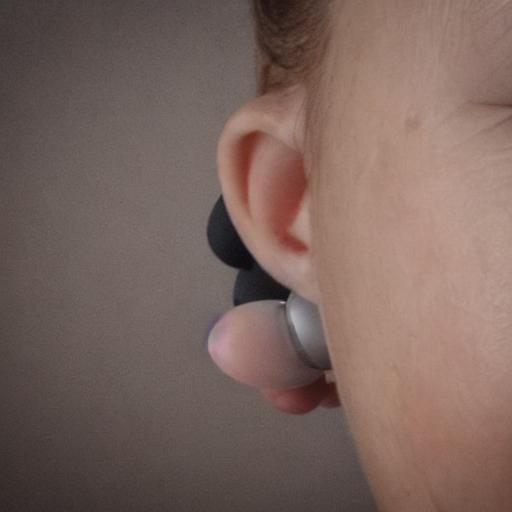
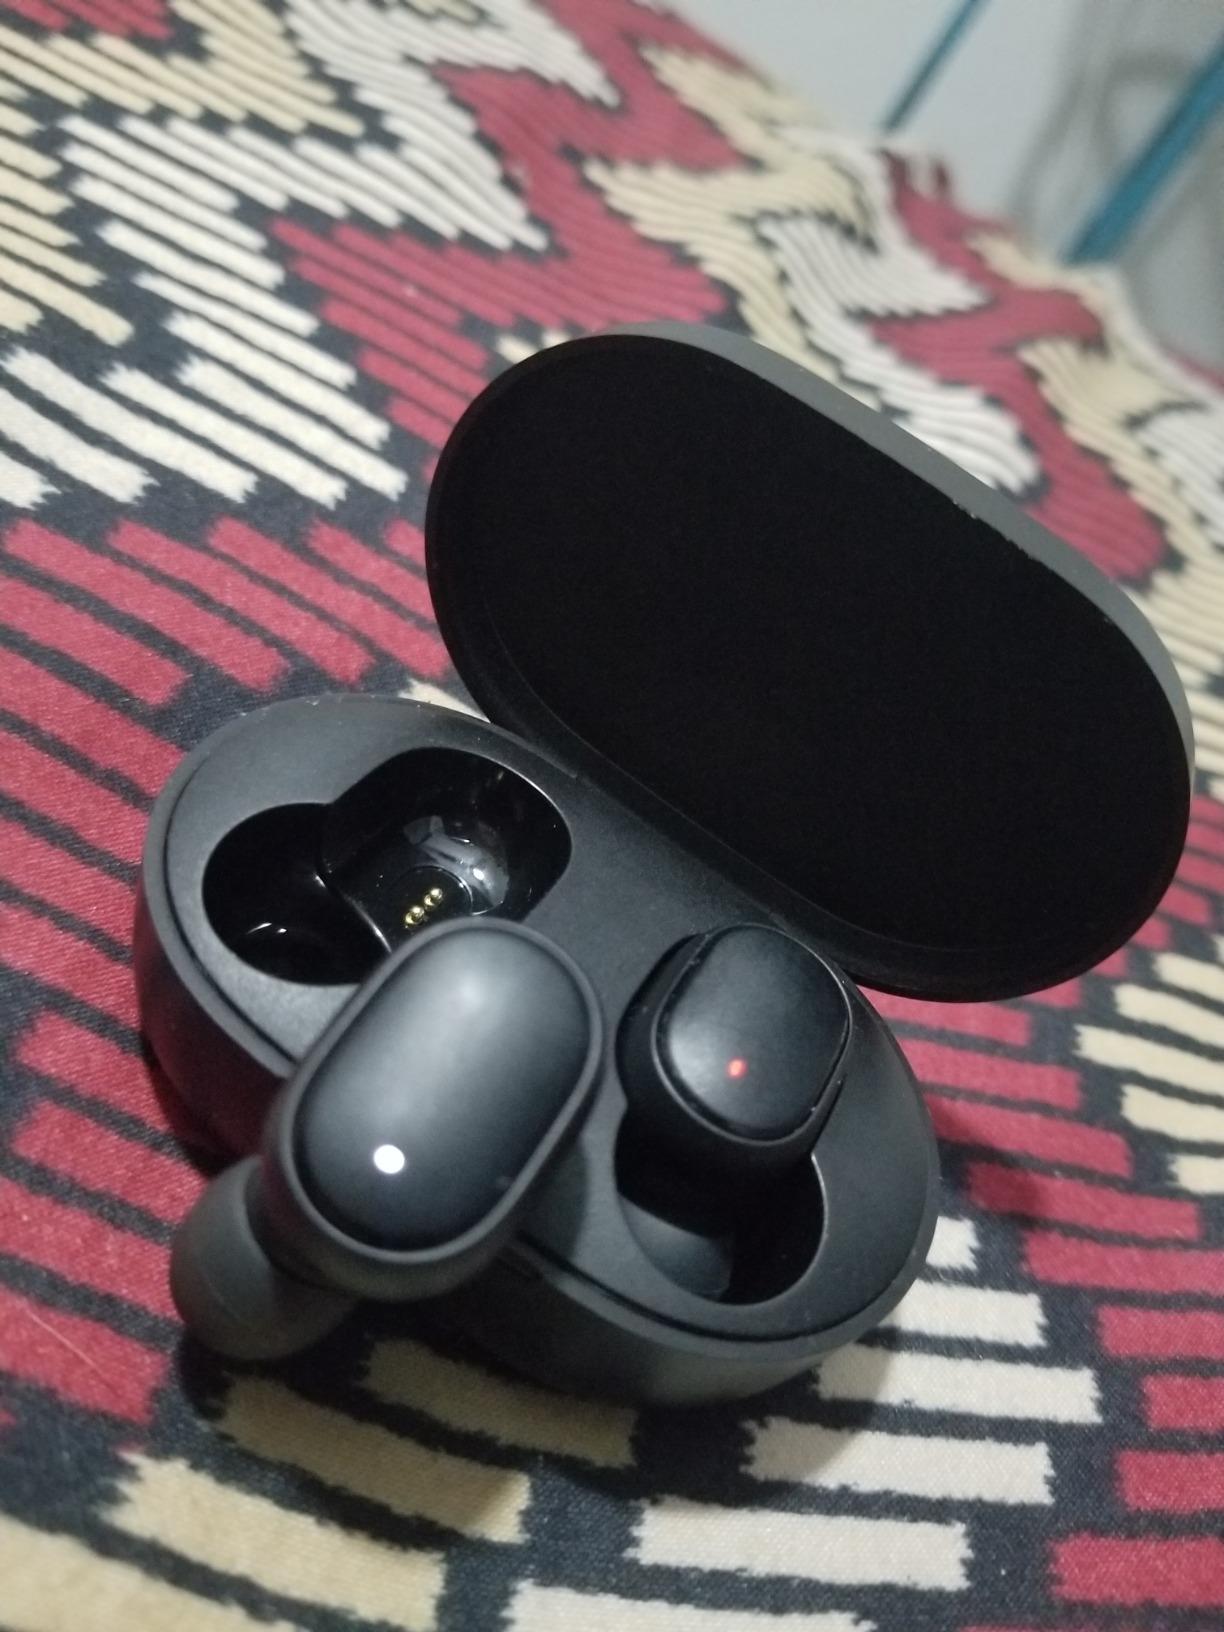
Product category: earbuds
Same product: no